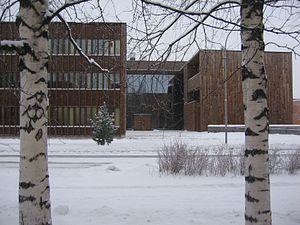
La maison Metla est un bâtiment construit pour l'Institut finlandais de recherche forestière à Joensuu en Finlande.